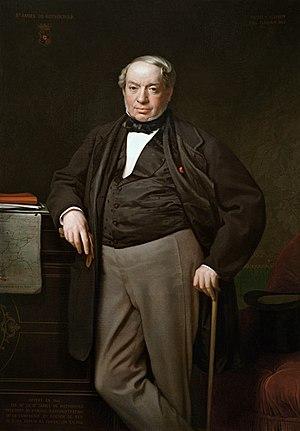
James Mayer de Rothschild (1792-1868)